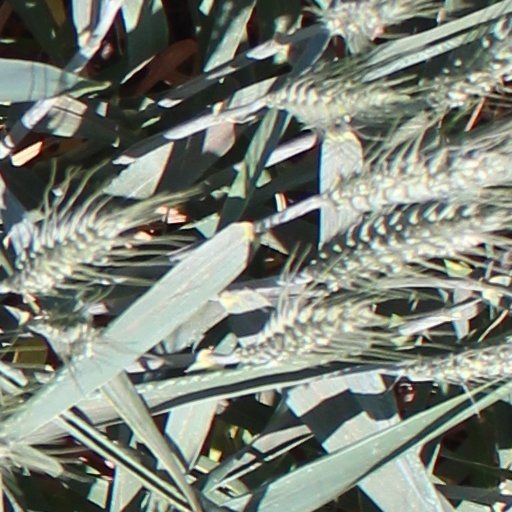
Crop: wheat